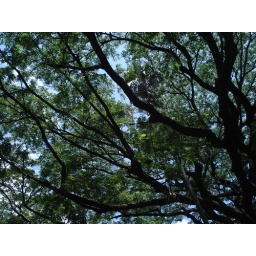
tree beneath blue sky